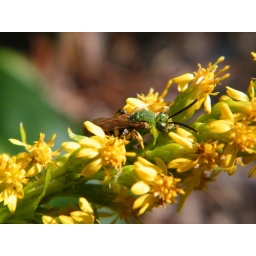
the green bee is either sleeping or rendered immobile by the cold